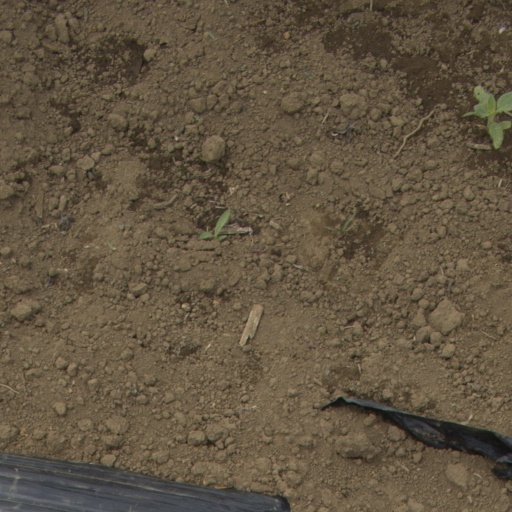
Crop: Jerusalem artichoke